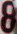
Number: 8